2/25th Battalion (Australia)

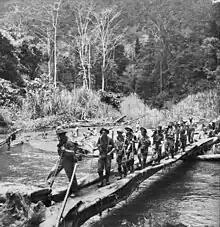
Men from the 2/25th and 2/33rd Battalions cross the Brown River during a patrol in October 1942

They spent two days at a staging camp at Murray Barracks where they were issued the new jungle green uniforms before setting out on 11 September, along with the rest of the 25th Brigade, to carry out the march towards Ioribaiwa. Arriving there on 15 September, they took part in the last Australian withdrawal of the campaign, falling back on Imita Ridge, before the Japanese themselves were forced to withdraw having exhausted their supply lines. Following this, the battalion took part in the Australian advance towards Gona, subsequently taking part in significant battles at Templeton's Crossing and Gorari throughout October and November, before taking part in the Battle of Buna–Gona in late November–early December.